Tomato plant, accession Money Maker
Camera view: horizontal (90 deg, fisheye); turntable rotation: 270 degrees
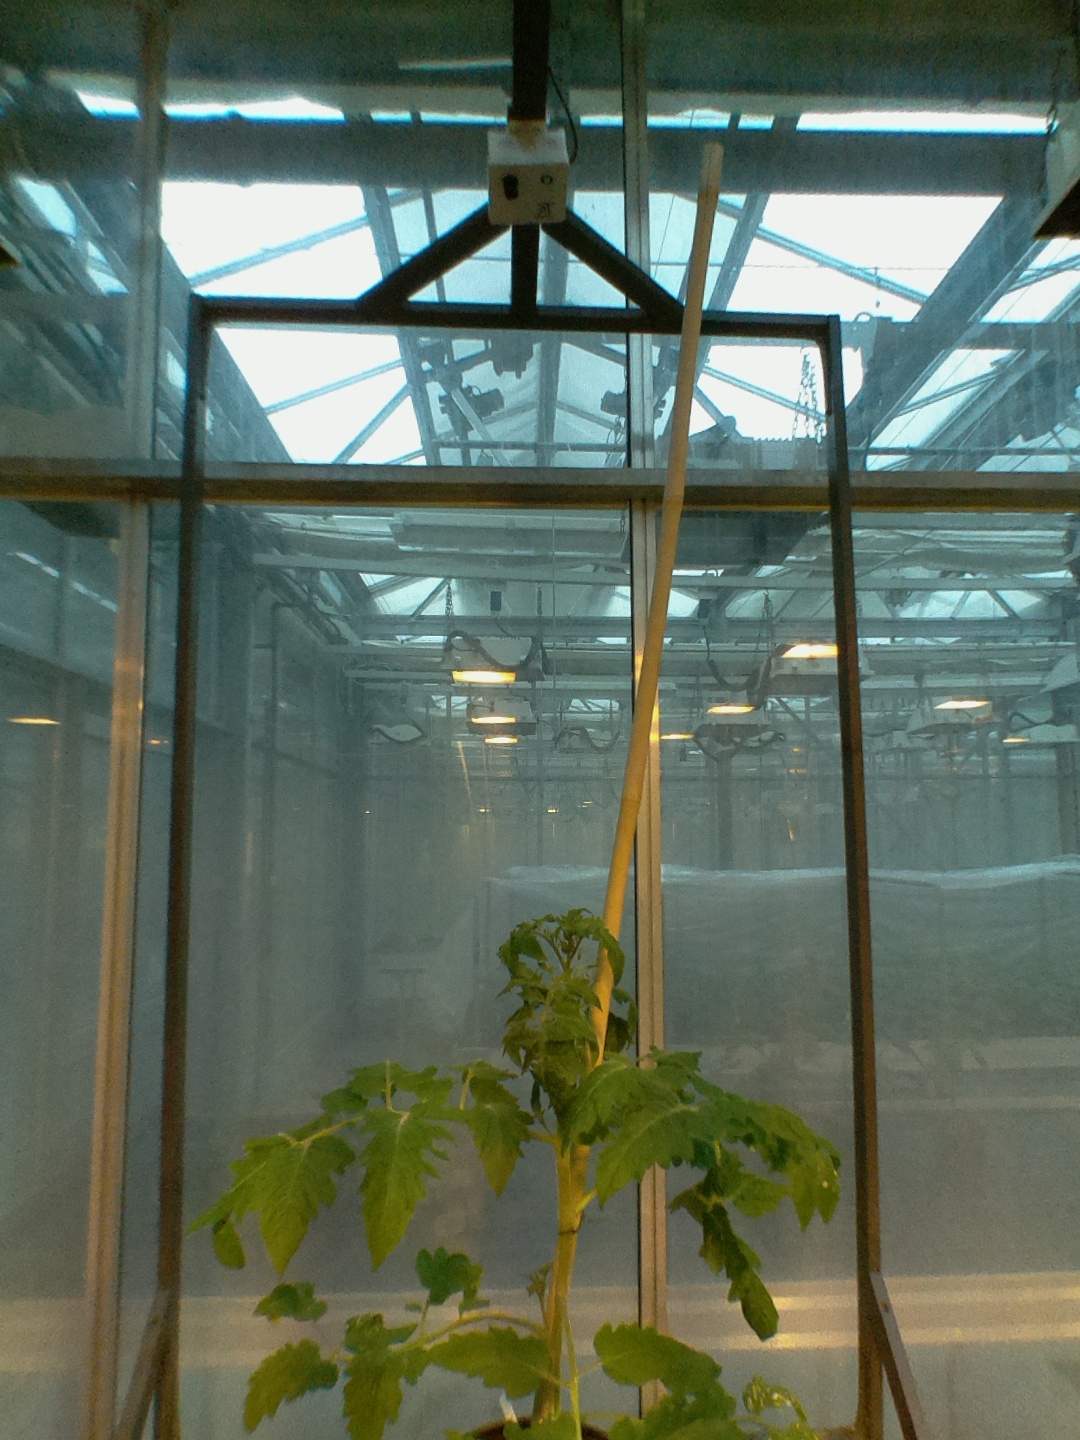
BBCH growth stage 53: 3 inflorescences visible